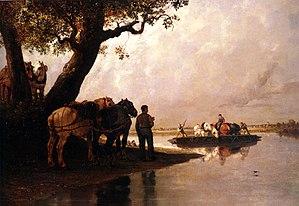
huile sur toile - Le passeur de chevaux, école de Barbizon
Jules Jacques Veyrassat, né le 12 avril 1828 à Paris et mort le 2 juillet 1893 dans la même ville, est un peintre et graveur français de l'École de Barbizon. Il est l'époux de Joséphine Françoise Pittoud.